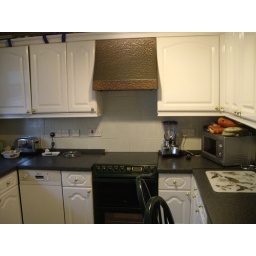
View of kichen - looking left straight in from door to kitchen